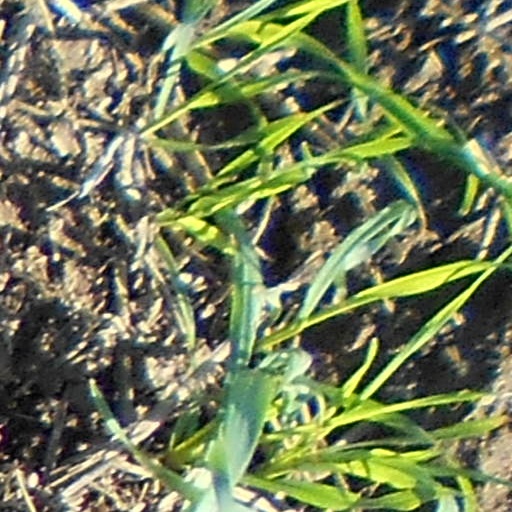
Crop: wheat